Claudia Roden

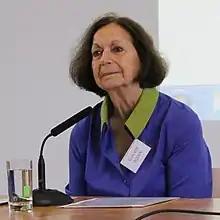
Roden in 2012

Claudia Roden (née Douek; born 1936) is an Egyptian-born British cookbook writer and cultural anthropologist of Sephardi/Mizrahi descent. She is best known as the author of Middle Eastern cookbooks including "A Book of Middle Eastern Food", "The New Book of Middle Eastern Food" and "Arabesque—Sumptuous Food from Morocco, Turkey and Lebanon".